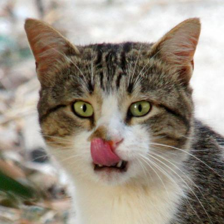
Label: animals